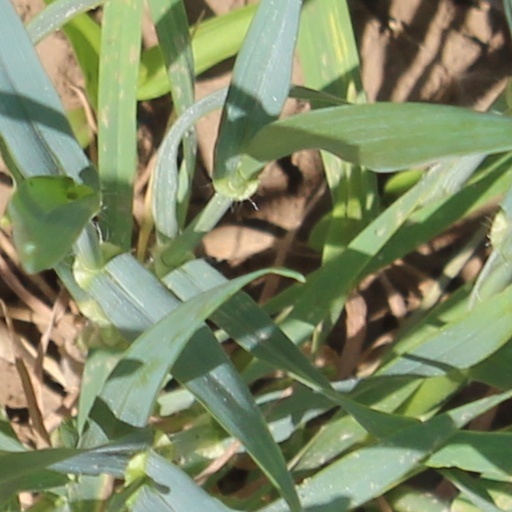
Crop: wheat